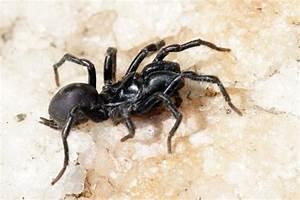
spider